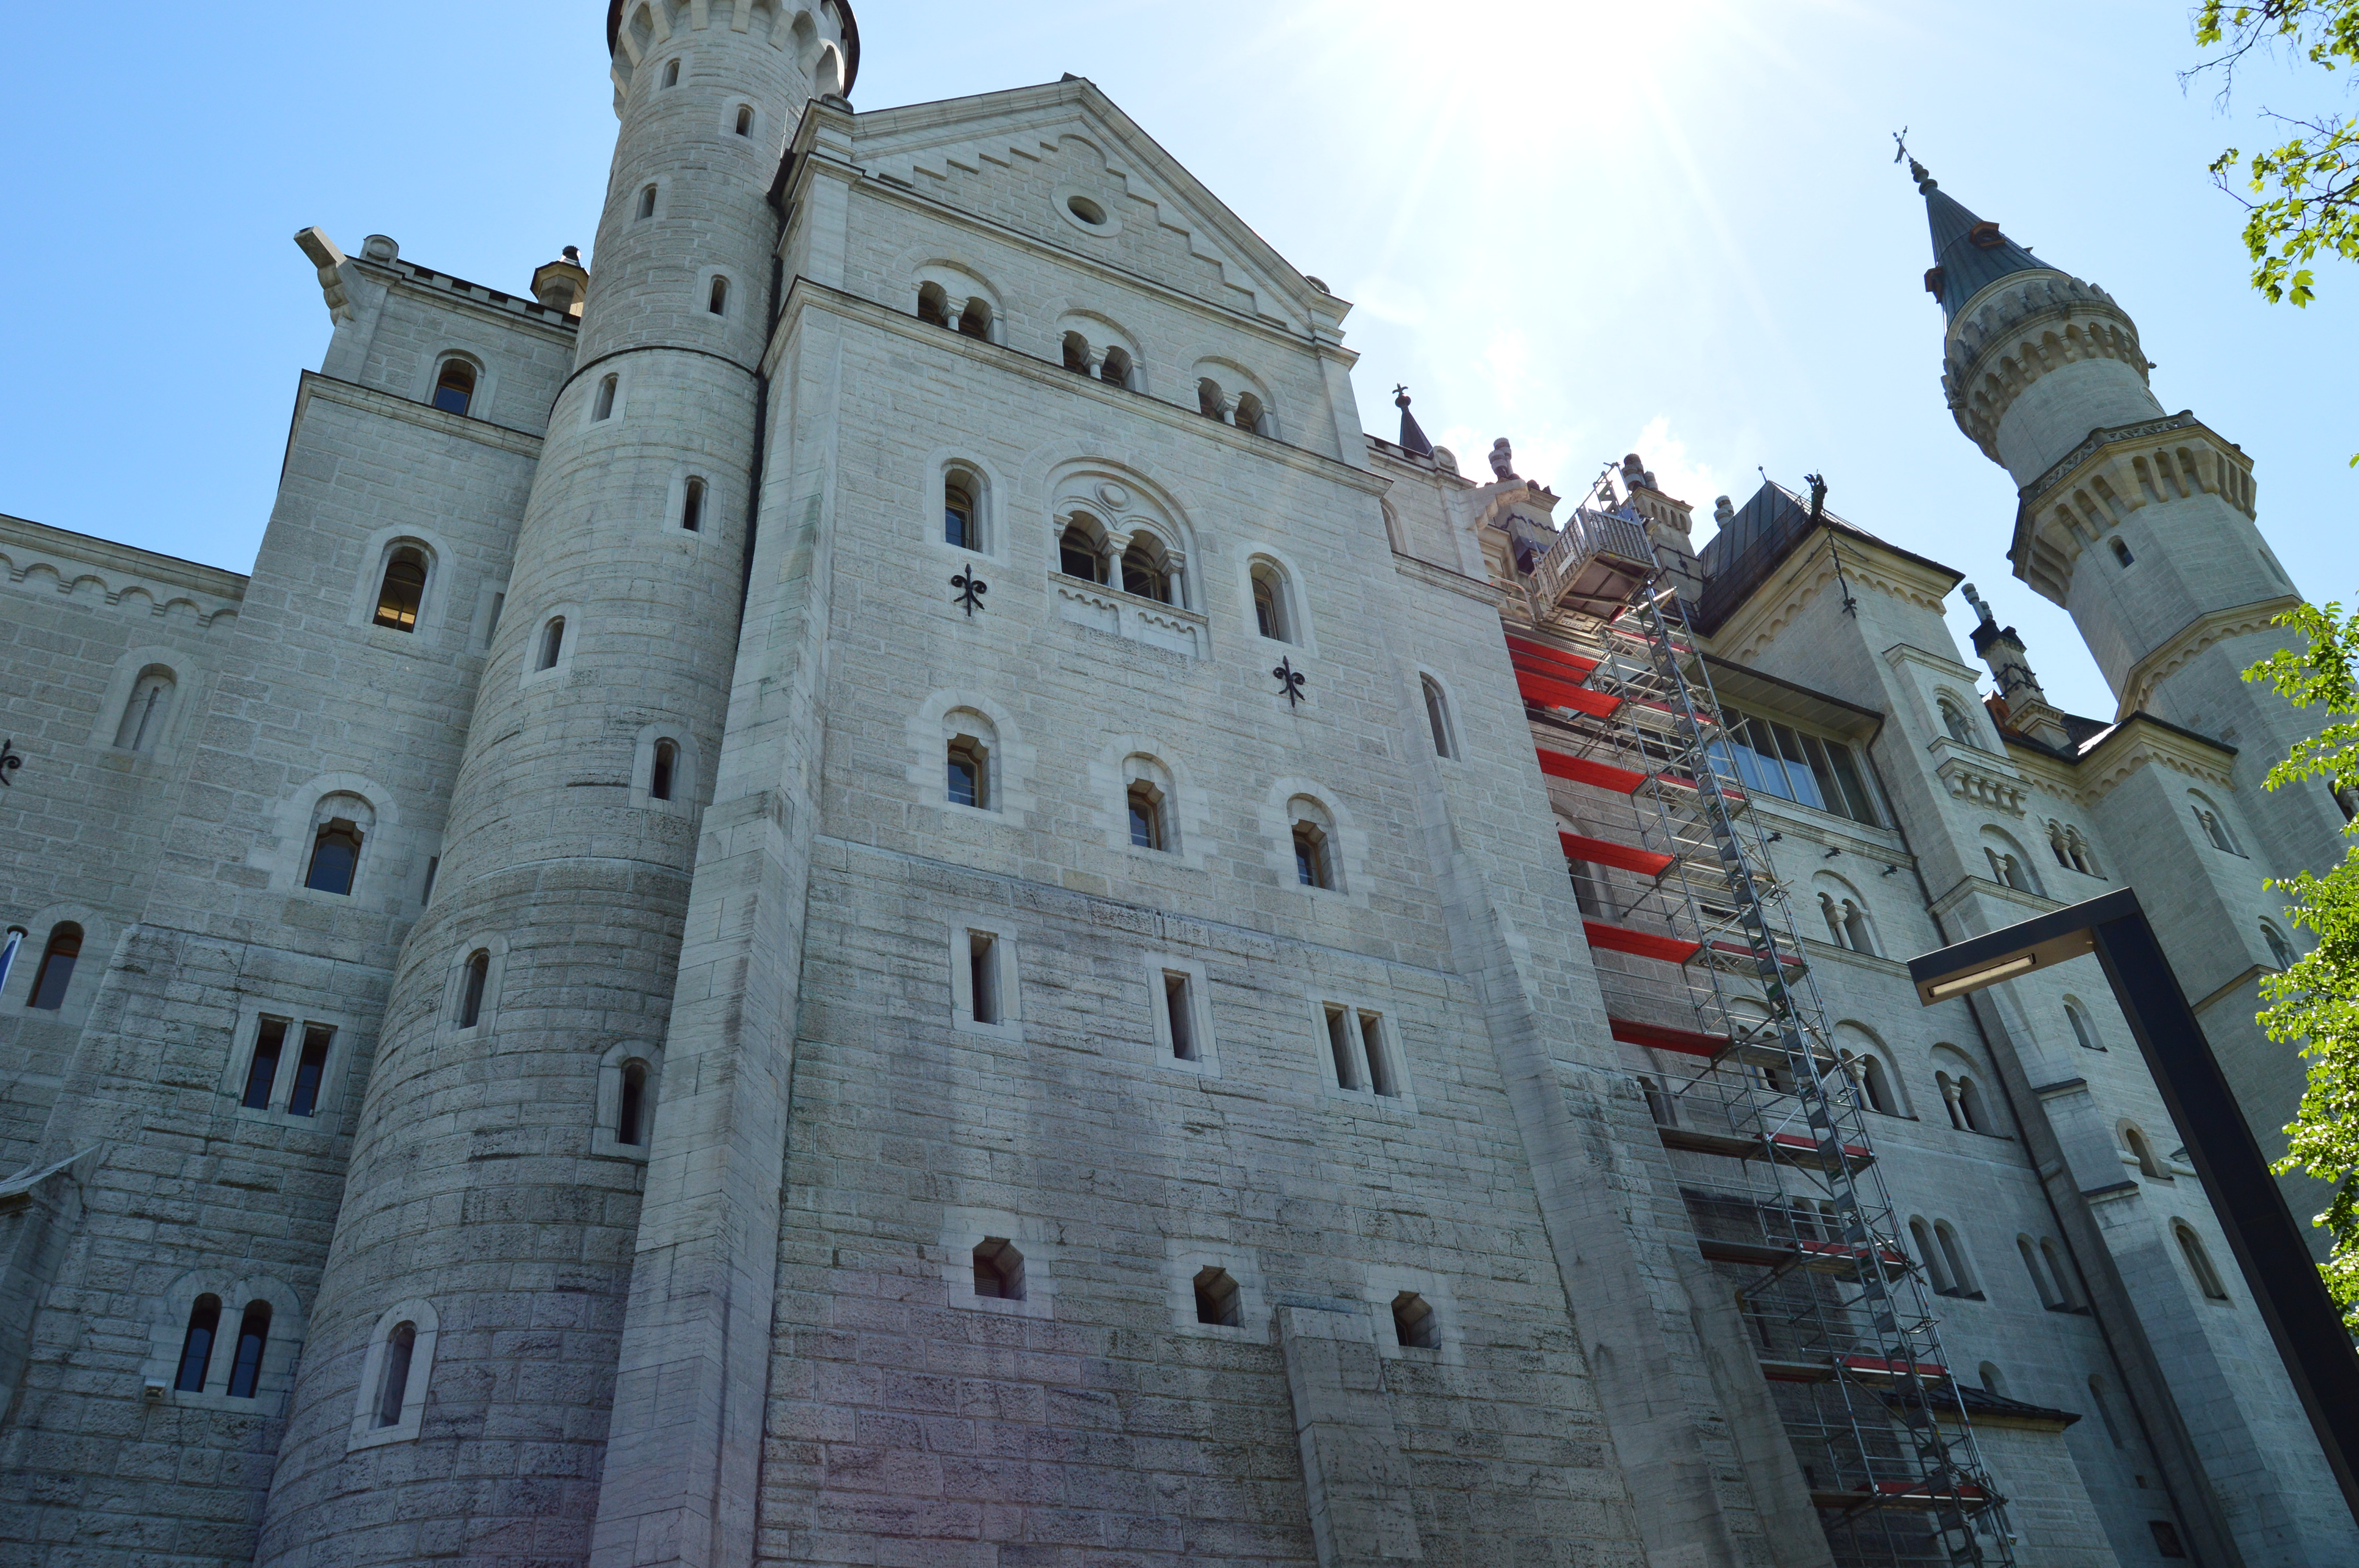
castle, chateau, landmark, architecture, medieval architecture, building, historic site, turret, stately home, facade, fortification, palace, history, classical architecture, estate, city, manor house, middle ages, spire, tourism, convent, tourist attraction, steeple